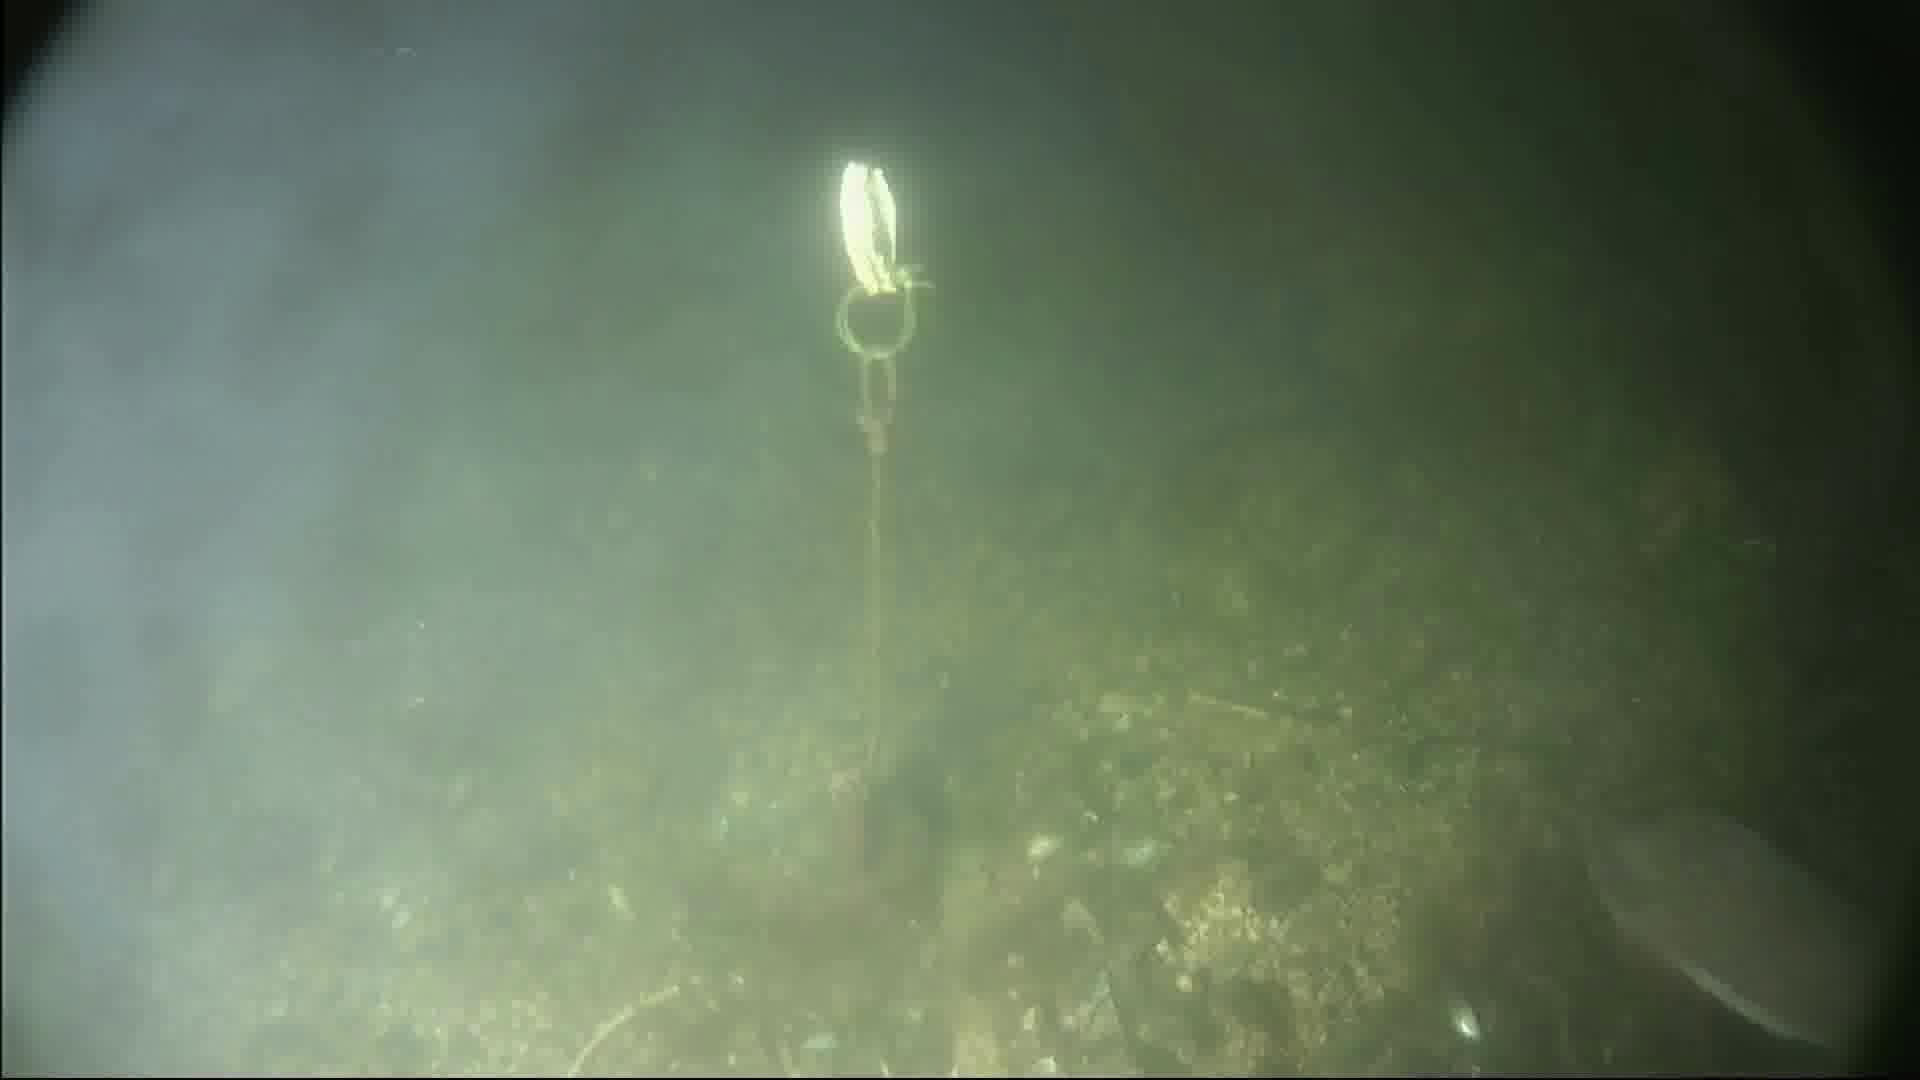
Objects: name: fish
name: crab